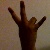
The image shows a hand gesture representing the number 7 in Indian Sign Language.